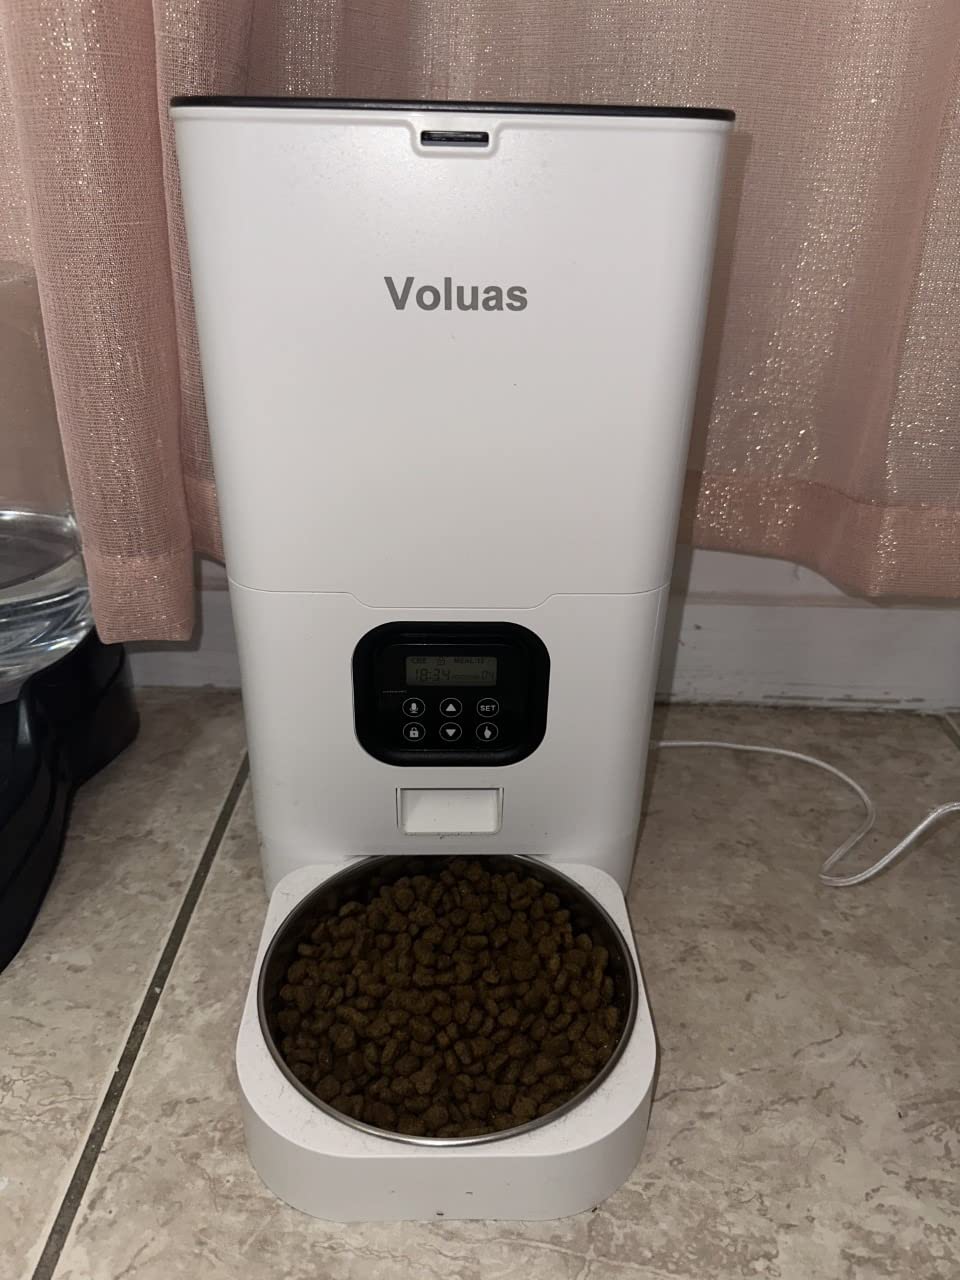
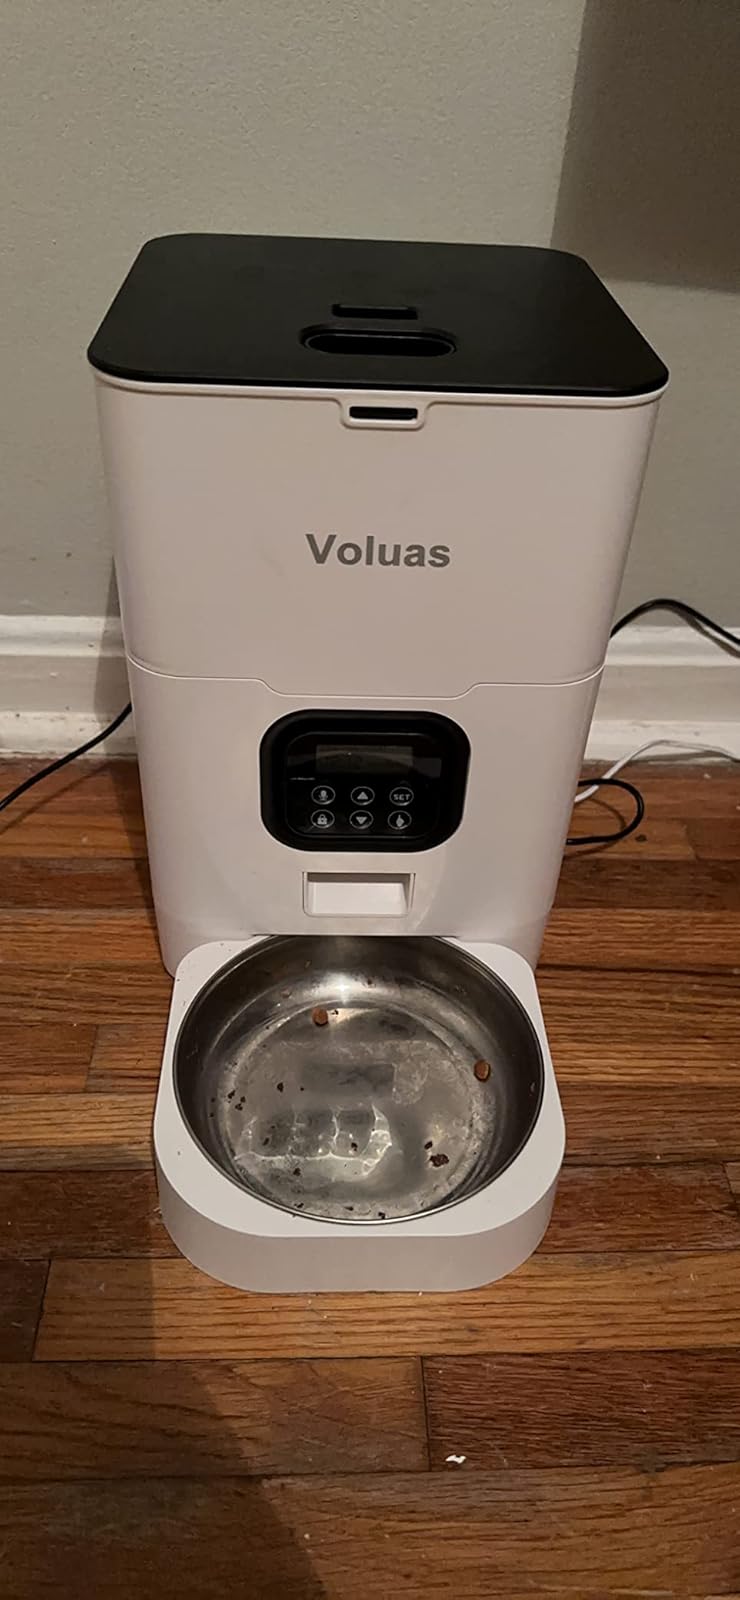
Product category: items_feeder
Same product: yes